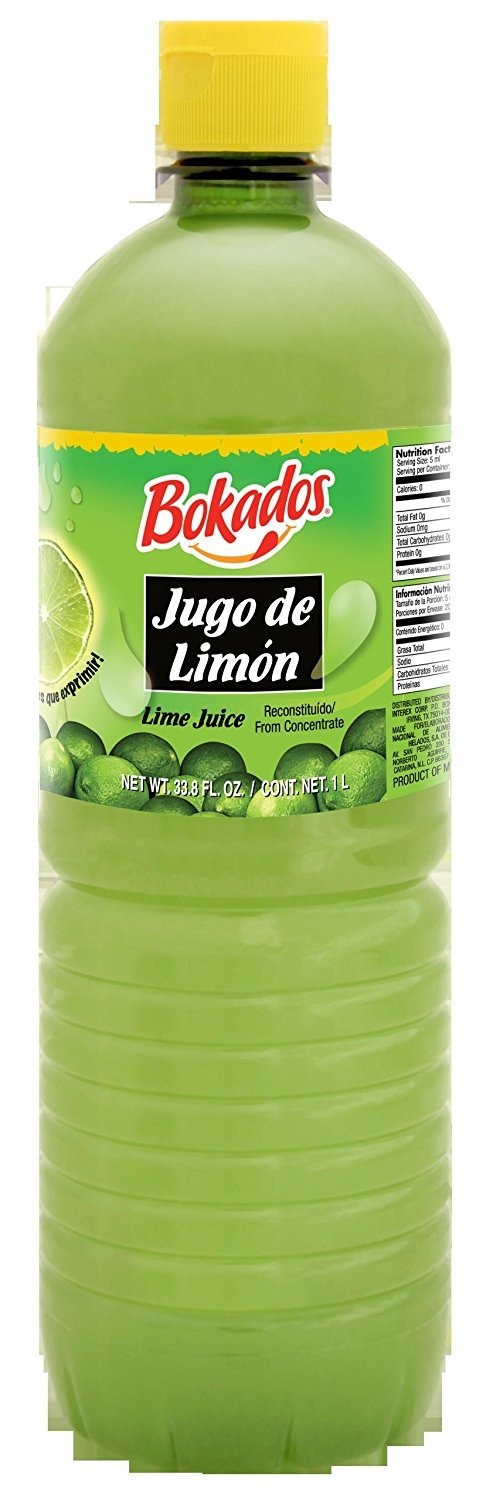
Item Name: Bokados, Jugo de Limon Juice, 33.8 Ounce
Product Description: Jugo de Limon Juice
Value: 33.8
Unit: Fl Oz

Price: 1.48